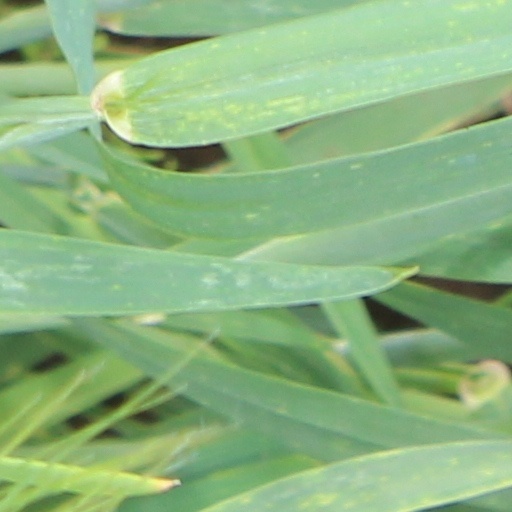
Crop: wheat